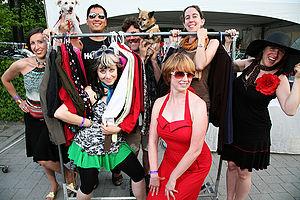
La consommation collaborative désigne un modèle économique où l'usage prédomine sur la propriété : l'usage d'un bien, service, privilège, peut être augmenté par le partage, l'échange, le troc, la vente ou la location de celui-ci.